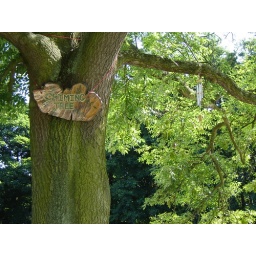
The Chiming Tree in Freeman's Park, situated beside the lake and boat house.